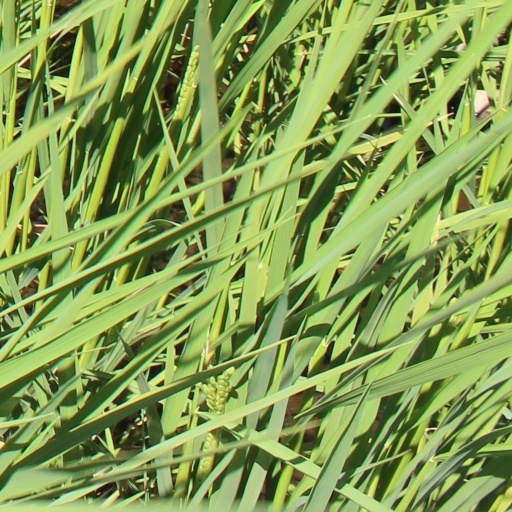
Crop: rice